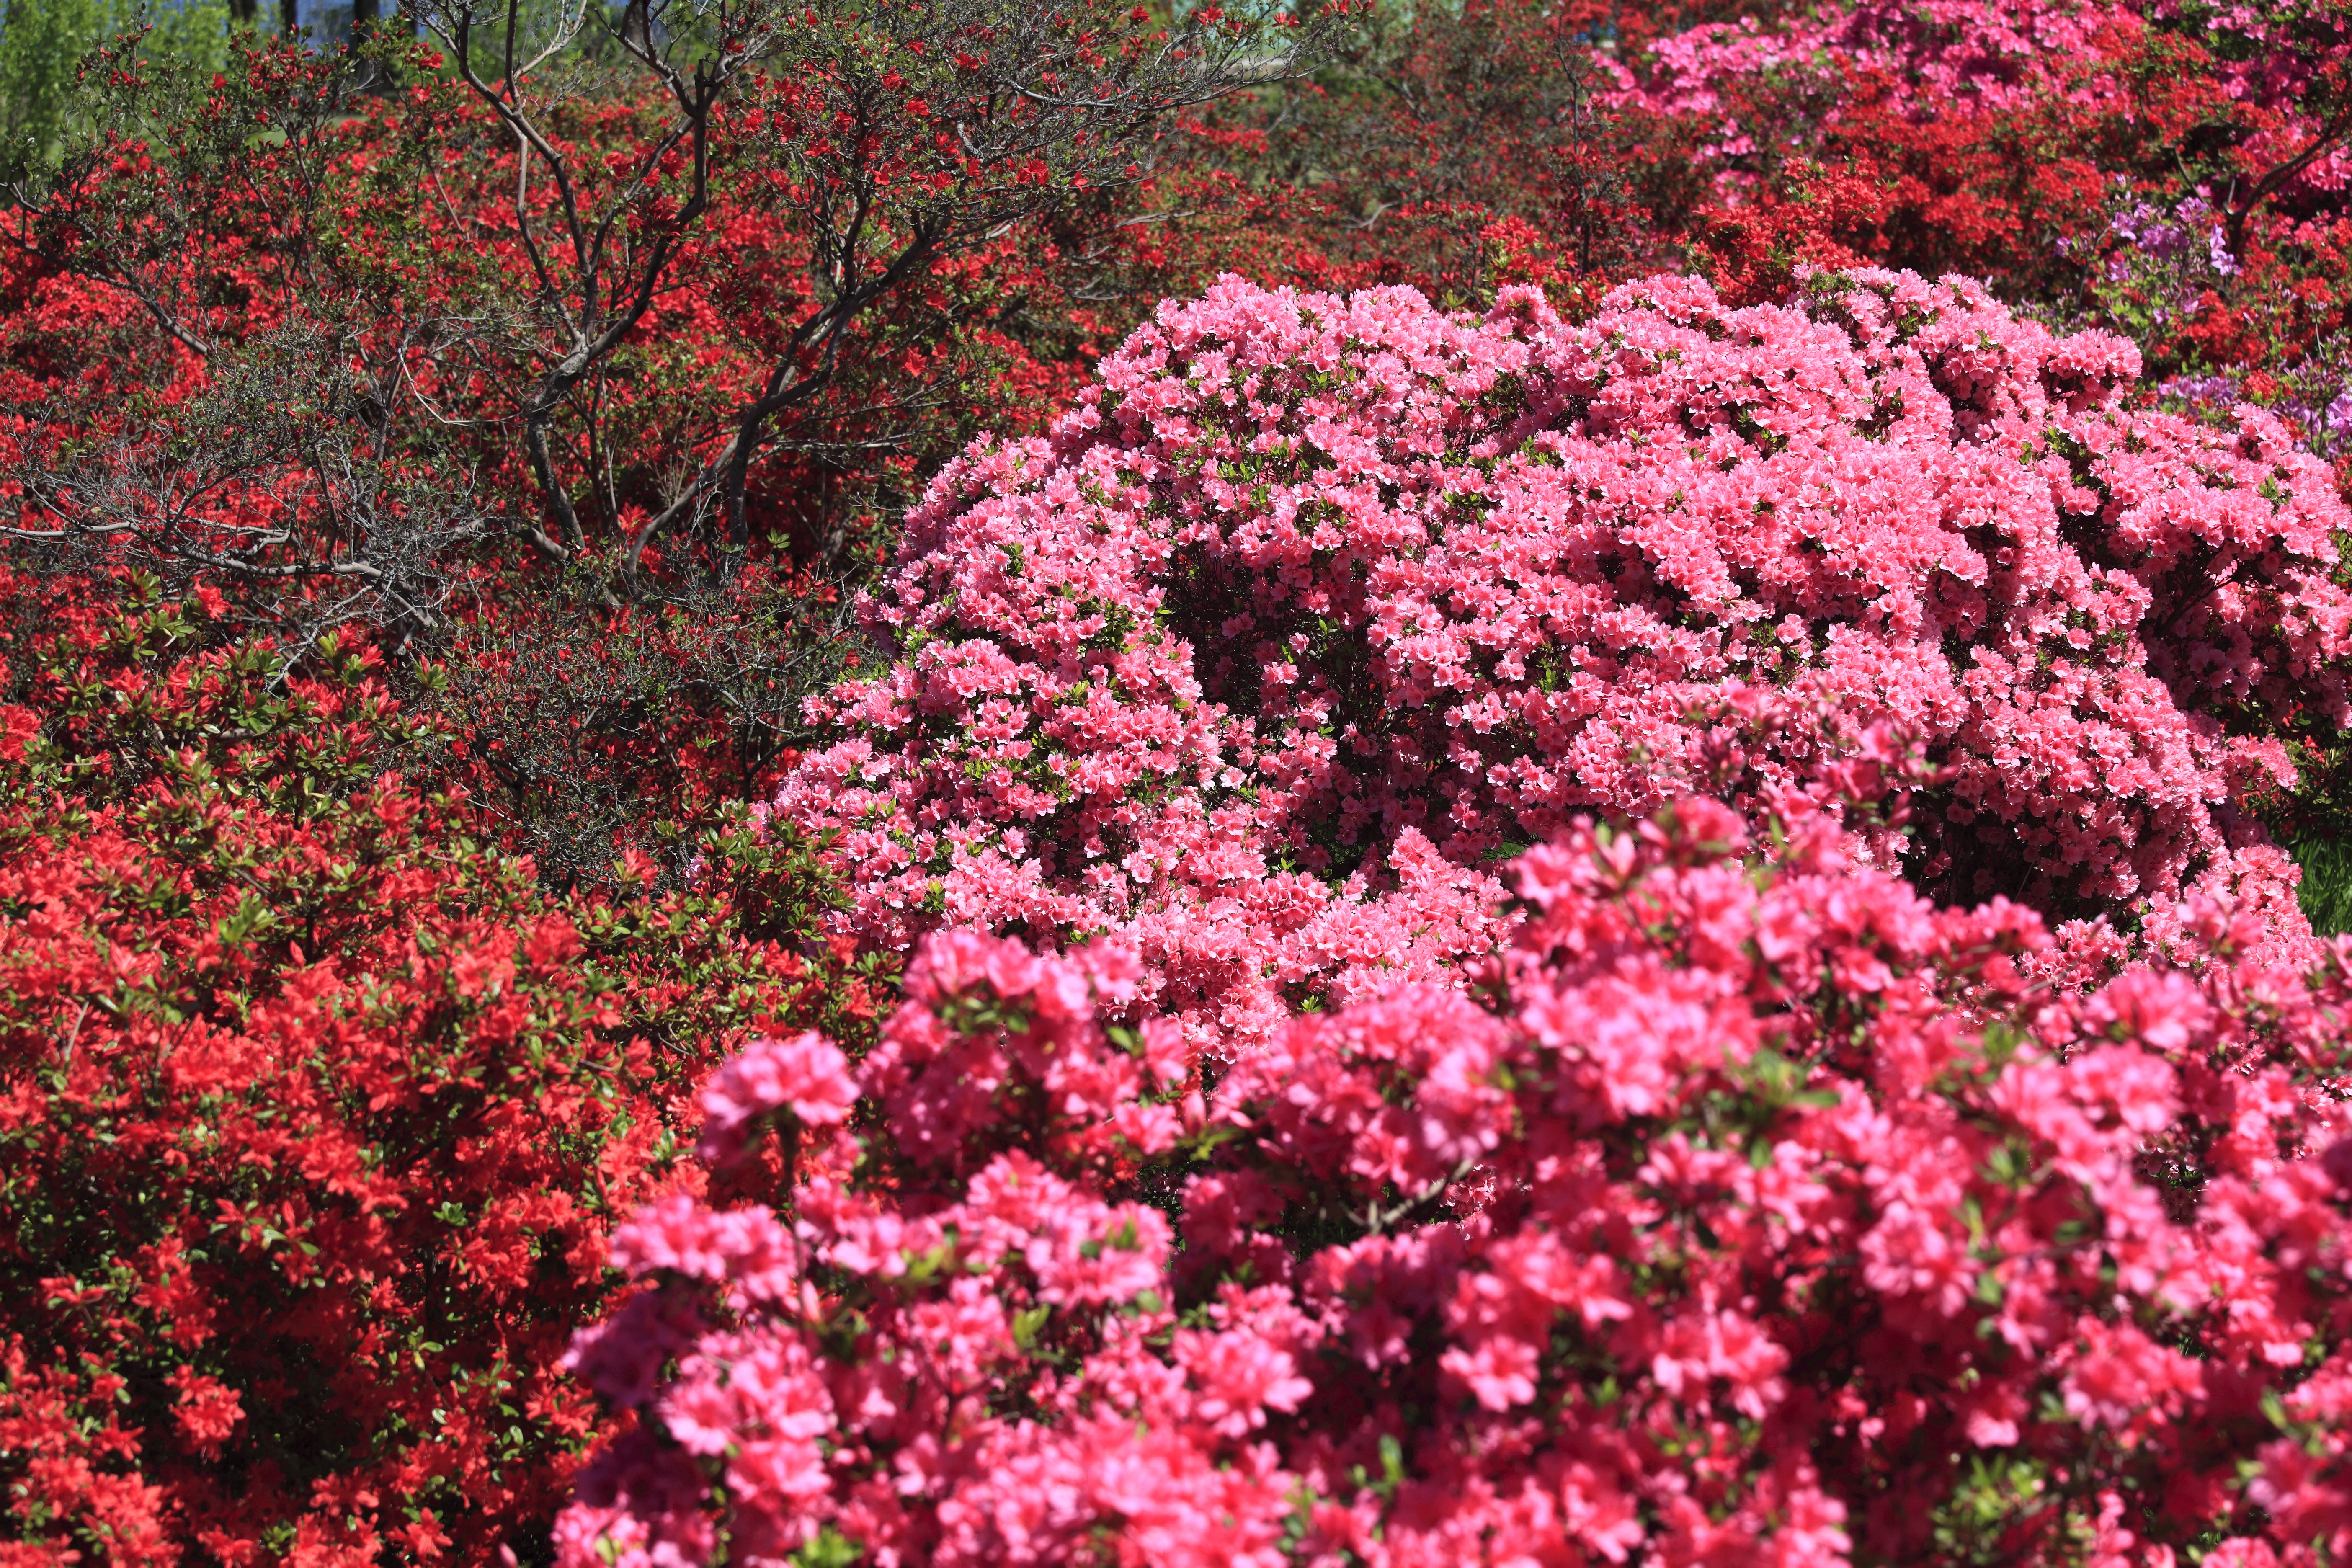
tree, blossom, plant, leaf, flower, high, botany, shrub, rhododendron, 5d, hires, markii, hi, res, resolution, azalea, flowering plant, annual plant, woody plant, land plant